Mosty u Jablunkova

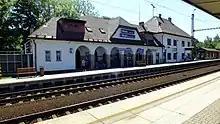
Railway station

The I/11 road (part of the European route E75) runs through Mosty u Jablunkova and continues to Slovakia. There are the "Mosty u Jablunkova / Čadca" road and railway border crossings. The second road border crossing is "Šance / Čadca-Milošová"